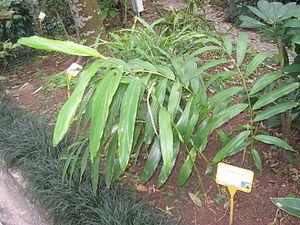
Amomum villosum, parfois appelée cardamome médicinale, est une espèce de plante originaire d'Asie, du genre Amomum de la famille des Zingiberaceae dont le fruit est utilisé dans la médecine asiatique pour soigner les ulcères de l'estomac.